Butler, Pennsylvania

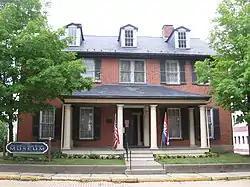
Senator Walter Lowrie House

In the early 1900s, Butler was a "Steel Belt" manufacturing and industrial area. It remains home to a Cleveland Cliffs Butler Works, formerly AK Steel Butler Works. In 1902, the Standard Steel Car Company opened one of its largest railcar manufacturing facilities in Butler, where it manufactured some of the first all-steel rail cars. Standard Steel Car Company merged with Pullman Palace Car Company in 1934, creating Pullman-Standard, a monopoly that was eventually broken by the federal government.